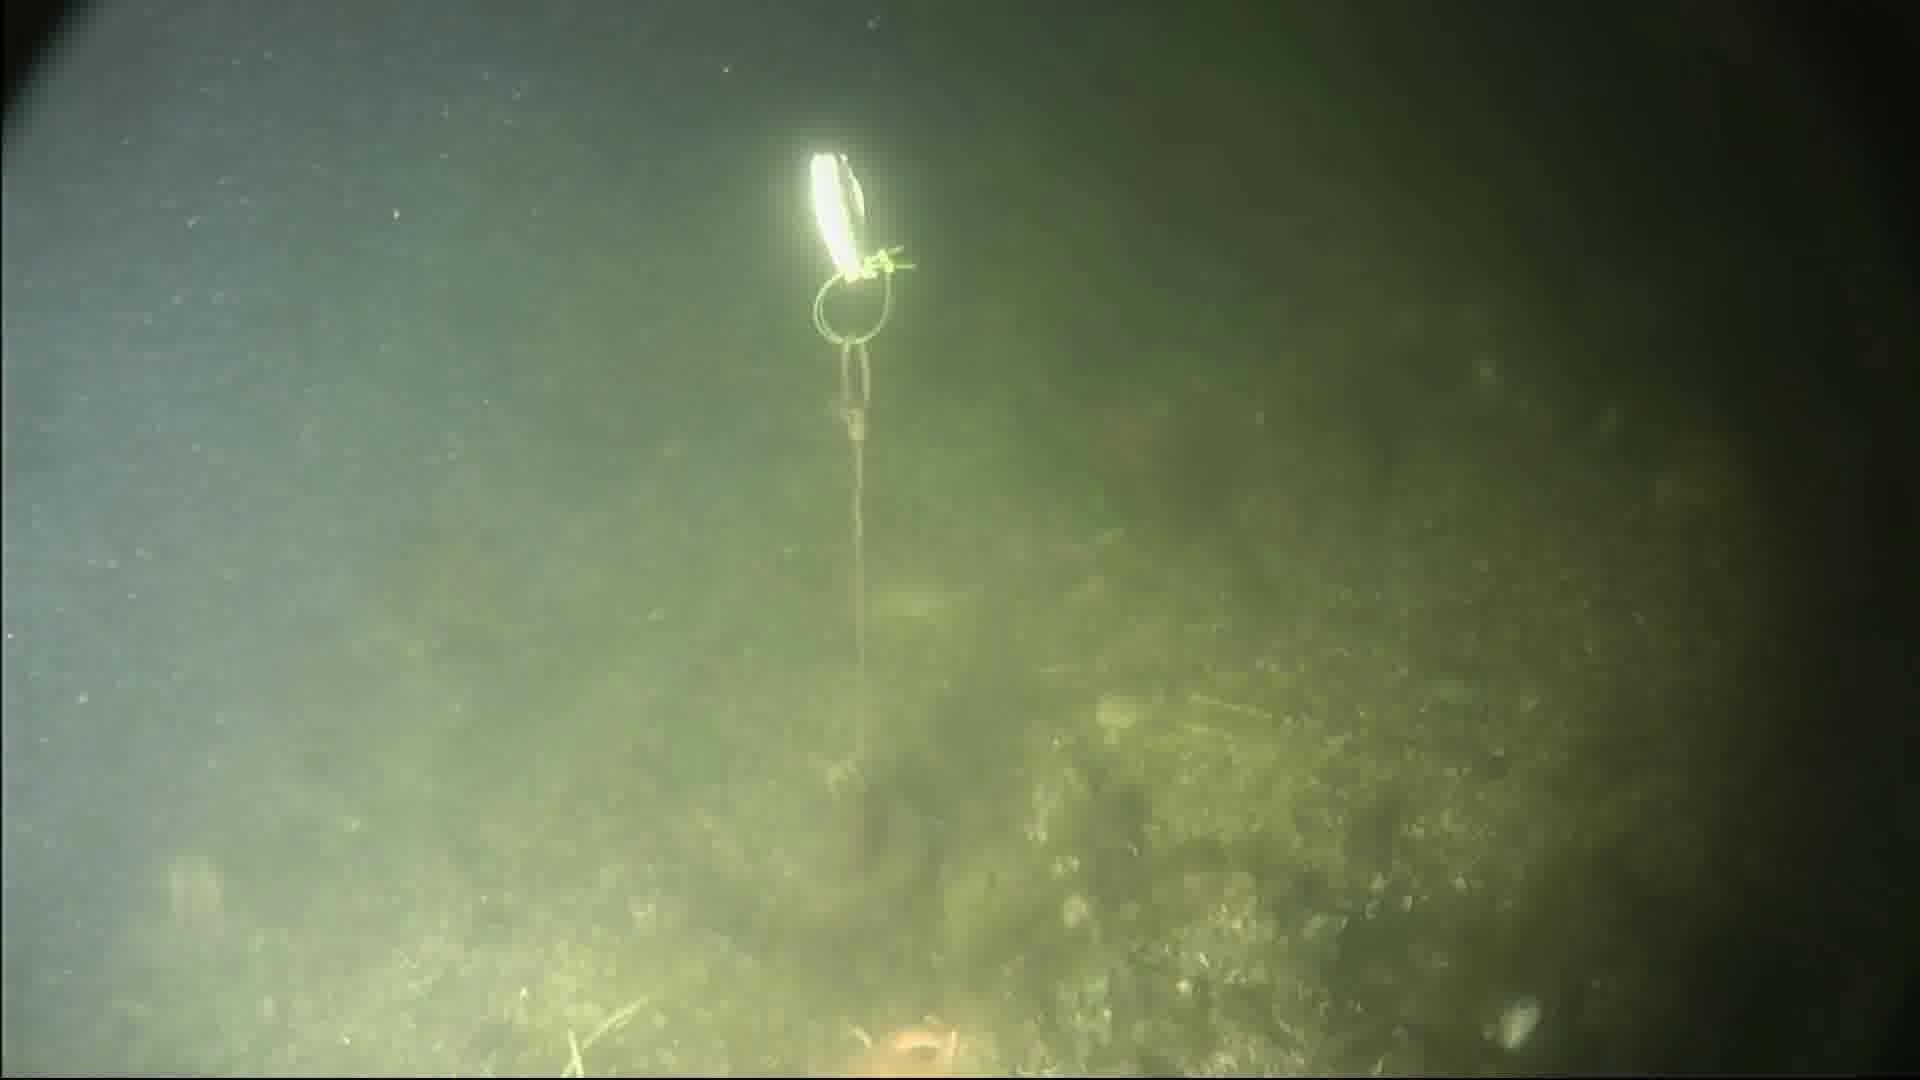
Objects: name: starfish
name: crab